Cartography

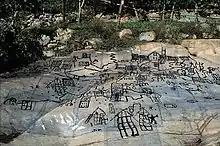
The "Bedolina Map" and its tracing, 6th–4th century BCE

The ancient Greeks and Romans created maps from the time of Anaximander in the 6th century BCE. In the 2nd century CE, Ptolemy wrote his treatise on cartography, Geographia. This contained Ptolemy's world map – the world then known to Western society "(Ecumene)". As early as the 8th century, Arab scholars were translating the works of the Greek geographers into Arabic. Roads were essential in the Roman world, motivating the creation of maps, called "itinerarium", that portrayed the world as experienced via the roads. The is the only surviving example.